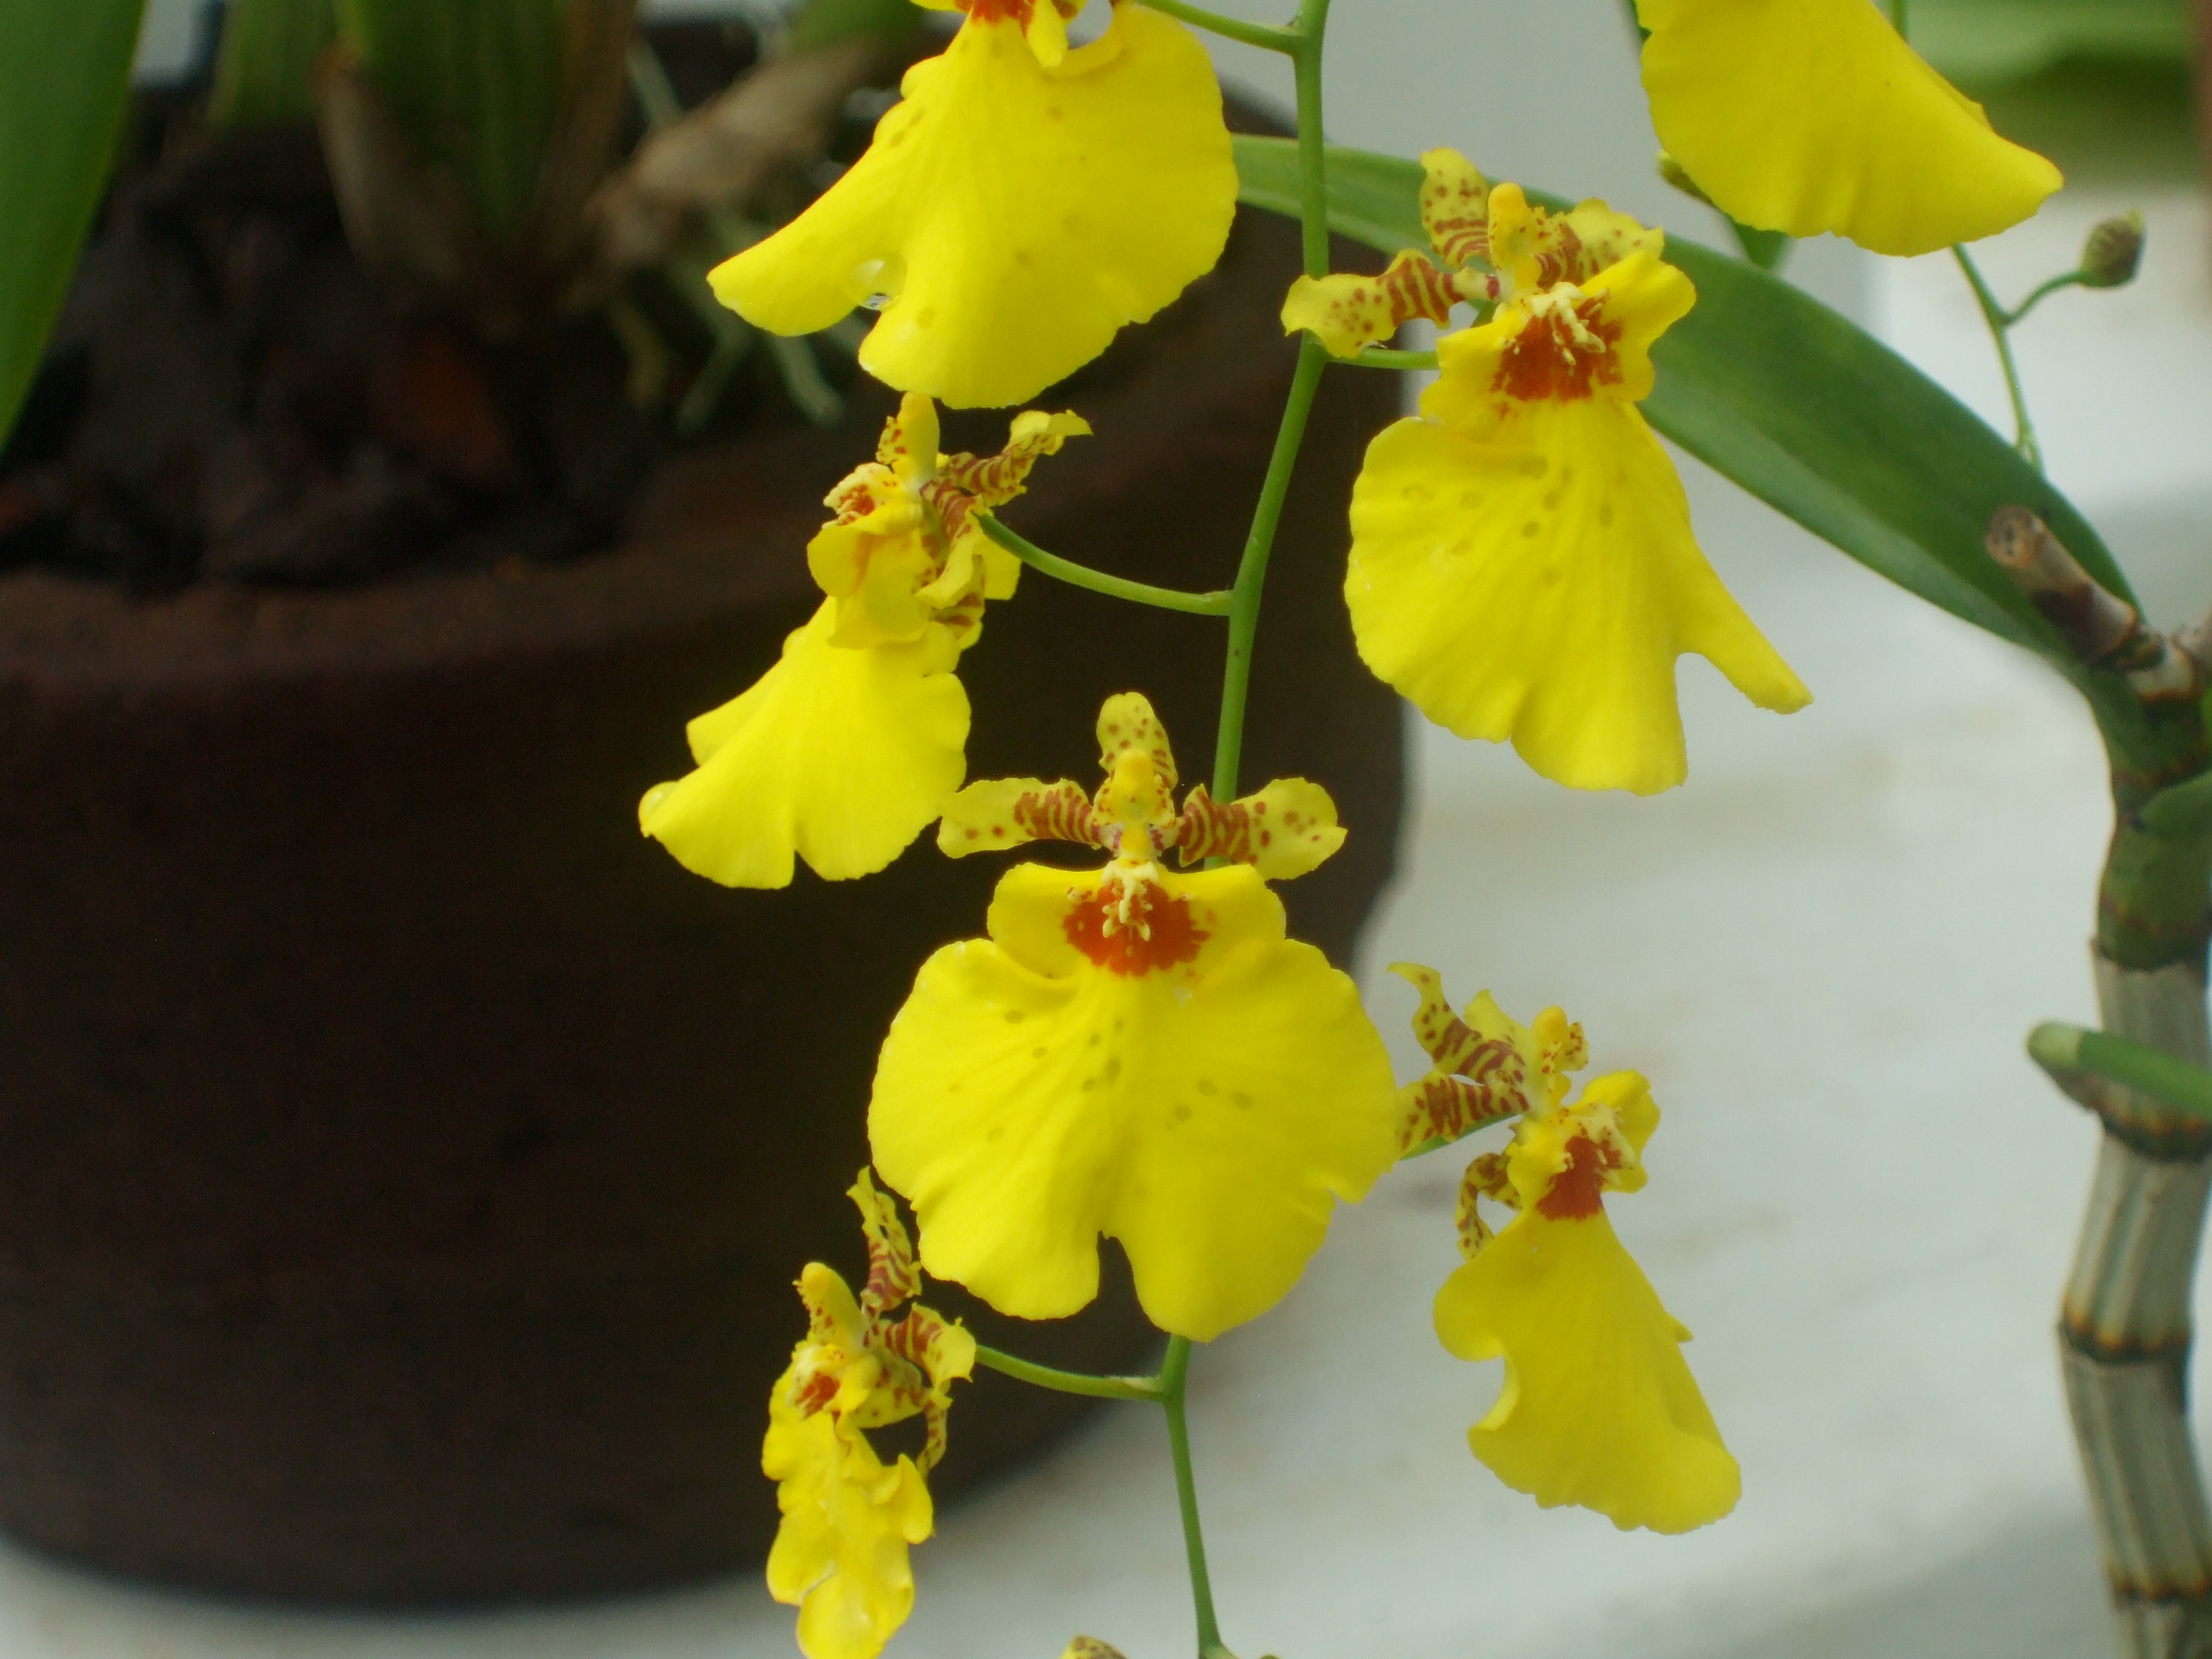
nature, blossom, plant, flower, green, produce, botany, yellow, flora, yellow flower, orchid, wildflower, macro photography, flowering plant, yellow orchid, dendrobium, land plant